Straight razor

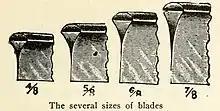
Four common width sizes of blades.

A hollow grind produces a thinner blade than the flat grind because it removes more material from the blade ("hollows" or "thins" the blade more). The hollow-ground blade flexes more easily and provides more feedback on the resistance the blade meets while cutting the hair, which is an indicator of blade sharpness. Hollow-ground blades are preferred by most barbers and some high-end razor manufacturers limit their production exclusively to hollow ground razors.